Pulmonary artery agenesis

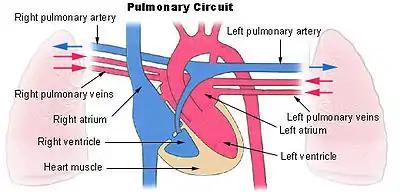
The main pulmonary trunk divides into the left and the right pulmonary artery. Pulmonary artery agenesis refers to the absence of one or both pulmonary arteries.

Pulmonary artery agenesis refers to a rare congenital absence of pulmonary artery due to a malformation in the sixth aortic arch. It can occur bilaterally, with both left and right pulmonary arteries being absent, or unilaterally, the absence of either left or right pulmonary artery (UAPA). About 67% of UAPA occurs isolated in the right lung. The absence of pulmonary artery can be an isolated disorder, or accompanied by other related lesions, most commonly Tetralogy of Fallot.